British Forces Gibraltar

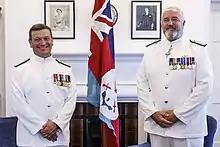
Commodores Tim Henry (left) and Steve Dainton

RAF Gibraltar is a Royal Air Force station located at the northern end of the territory. Although no aircraft are based at the station, it is used to support operations in the region and for major NATO exercises. The airfield also serves as Gibraltar International Airport which operates a civilian passenger terminal on the northern side of the airfield. Winston Churchill Avenue, the four-lane road linking Gibraltar and Spain, crosses the airfield's runway and is closed to traffic each time an aircraft takes off or lands.